WHO public health prizes and awards

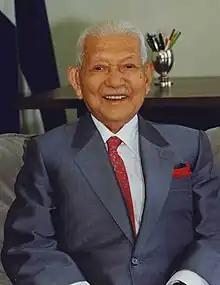

On the idea and with financial support from Mr Ryōichi Sasakawa (1899–1995), Chairman of the Japan Shipbuilding Industry Foundation and President of the Sasakawa Memorial Health Foundation, the award was founded in 1984. The Sasakawa Health Prize consists of a statuette and money of the order of US$30,000 to be given to a person(s) and/or of the order of US$40,000 to be given to an institution(s), who have accomplished outstanding innovative work in health development, such as the promotion of specific health programmes or significant advancements in primary health care, to encourage the further development of health.